Portugal

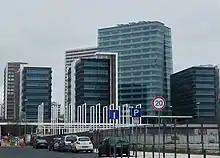
Lisbon's Campus of Justice

On 1 February 1908, King Carlos I and his son and heir, Luís Filipe, Prince Royal, were assassinated by Republican and Carbonária members. Two years later, on 5 October 1910, a coup d'état overthrew the near 800-year-old Monarchy and the Republic was proclaimed. During World War I, Portugal helped the Allies fight the Central Powers; however the war hurt its weak economy. Political instability and economic weaknesses were fertile ground for chaos and unrest during the First Portuguese Republic. Several coups occurred during the First Republic, like the failed Monarchy of the North coup, but others had success, like the December 1917 coup d'état, which led to the rise of Sidónio Pais to power. In 1921, the "Bloody Night" revolt ended in the assassination of the Prime Minister and other high-ranking officials of the Republic.